Swix

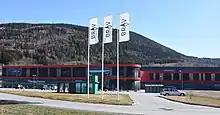
Swix headquartered in Lillehammer.

Swix is a Norwegian manufacturing company of winter sports equipment, headquartered in Lillehammer. Range of products by Swix include ski wax, ski poles and sportswear. The company is owned by the investment company Ferd AS.